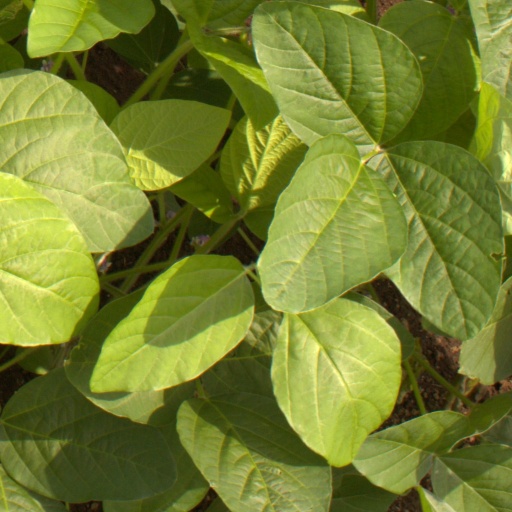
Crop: soybean